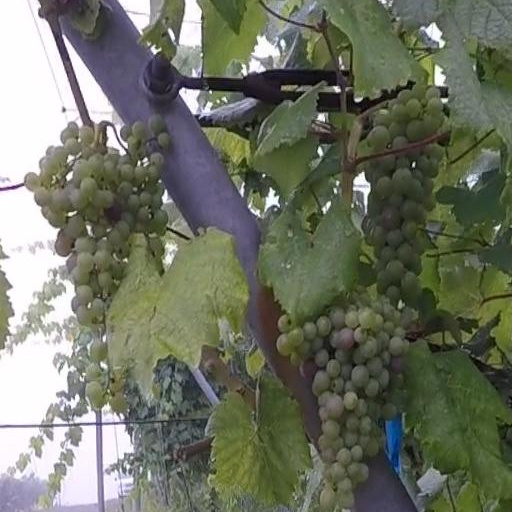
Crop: grape